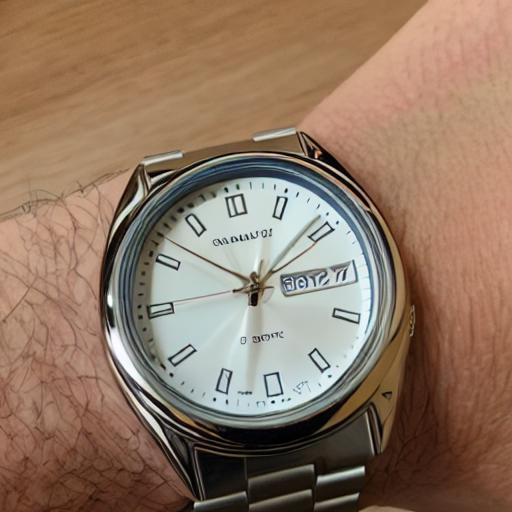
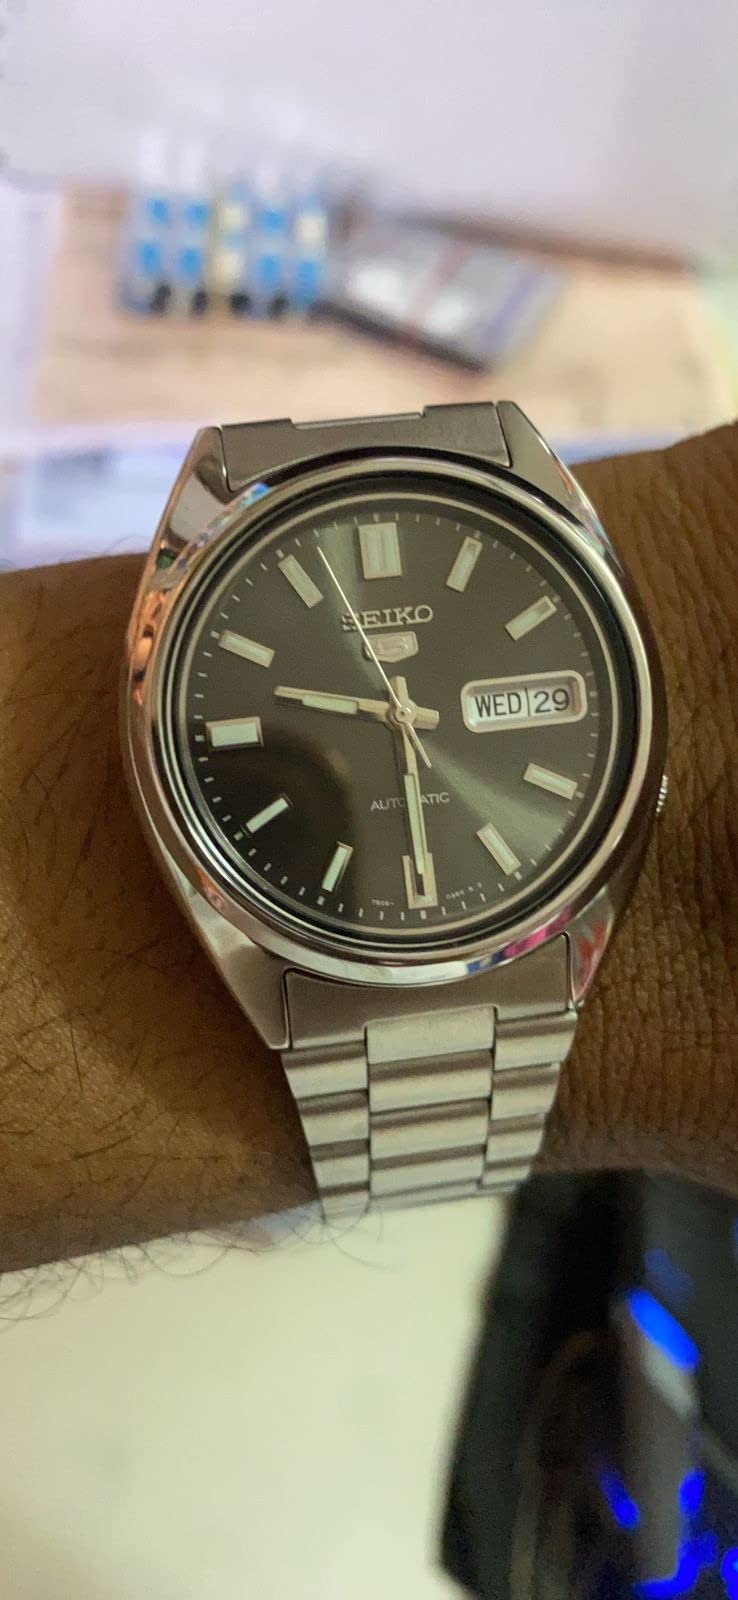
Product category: accessories_watch
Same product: no